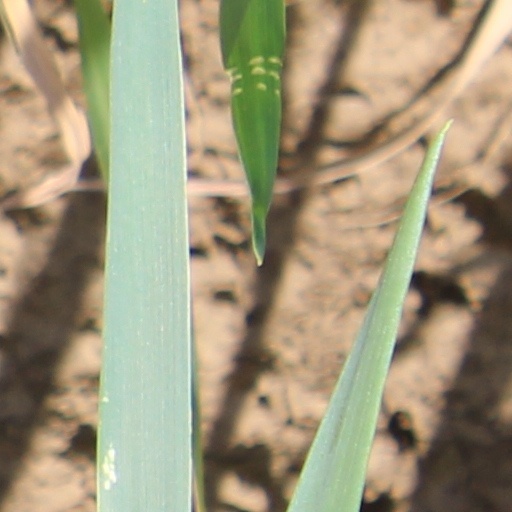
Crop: wheat